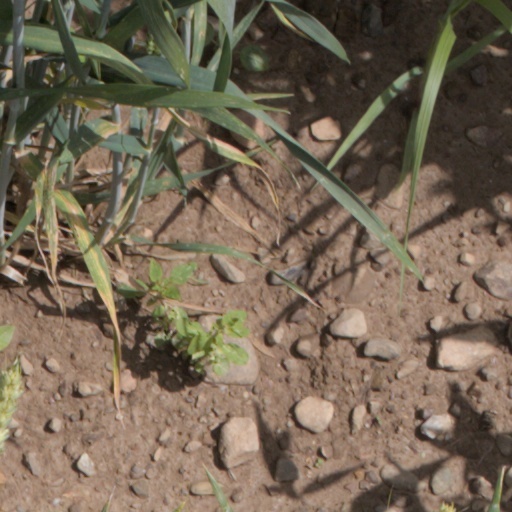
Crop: wheat